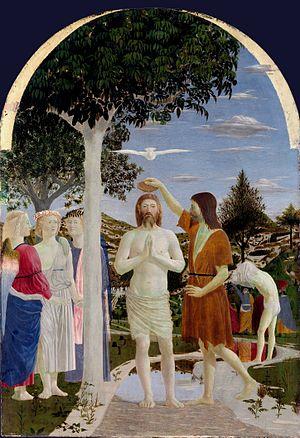
Cyrille de Jérusalem est un évêque de Jérusalem de 350 à 386 et un des Pères de l'Église. Il est révéré comme saint tant par les orthodoxes que par les catholiques et est fêté le 18 mars. En 1883, il est proclamé Docteur de l’Église par le pape Léon XIII.
Pierre Le Coz, né à Fréjus en 1954 dans une famille originaire du Finistère, est un écrivain et essayiste français.